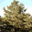
Label: pine_tree